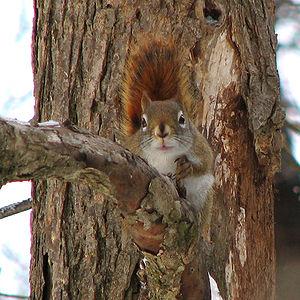
Écureuil roux (Tamiasciurus hudsonicus), dans le parc de la Gatineau, Québec.